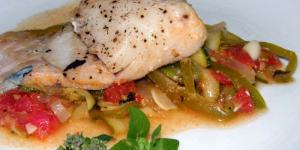
mero en papillote con cebollitas en su jugo